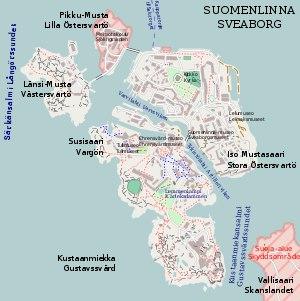
Le Suomenlinna, ou Sveaborg, ou Viapori est une forteresse maritime habitée, construite sur six îles d'Helsinki, capitale de la Finlande. Elle est classée sur la liste du patrimoine mondial par l'UNESCO. Elle est très fréquentée, aussi bien par les touristes que par les habitants de la région.